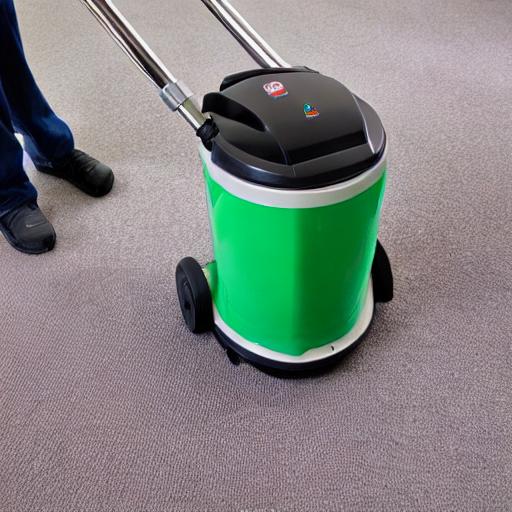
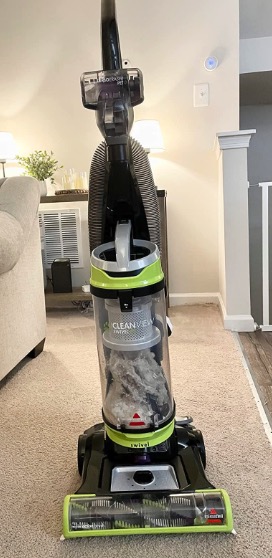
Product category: items_vacuum
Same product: no